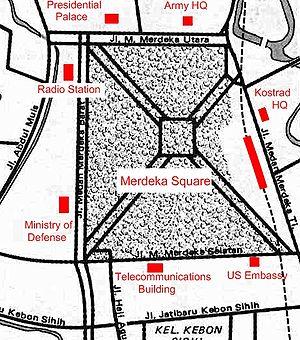
La place Merdeka est une place publique située à Jakarta, capitale de l'Indonésie. Avec 1 km² de superficie, elle est considérée comme étant la deuxième plus grande place urbaine du monde, après la place Xinghai à Dalian en Chine.